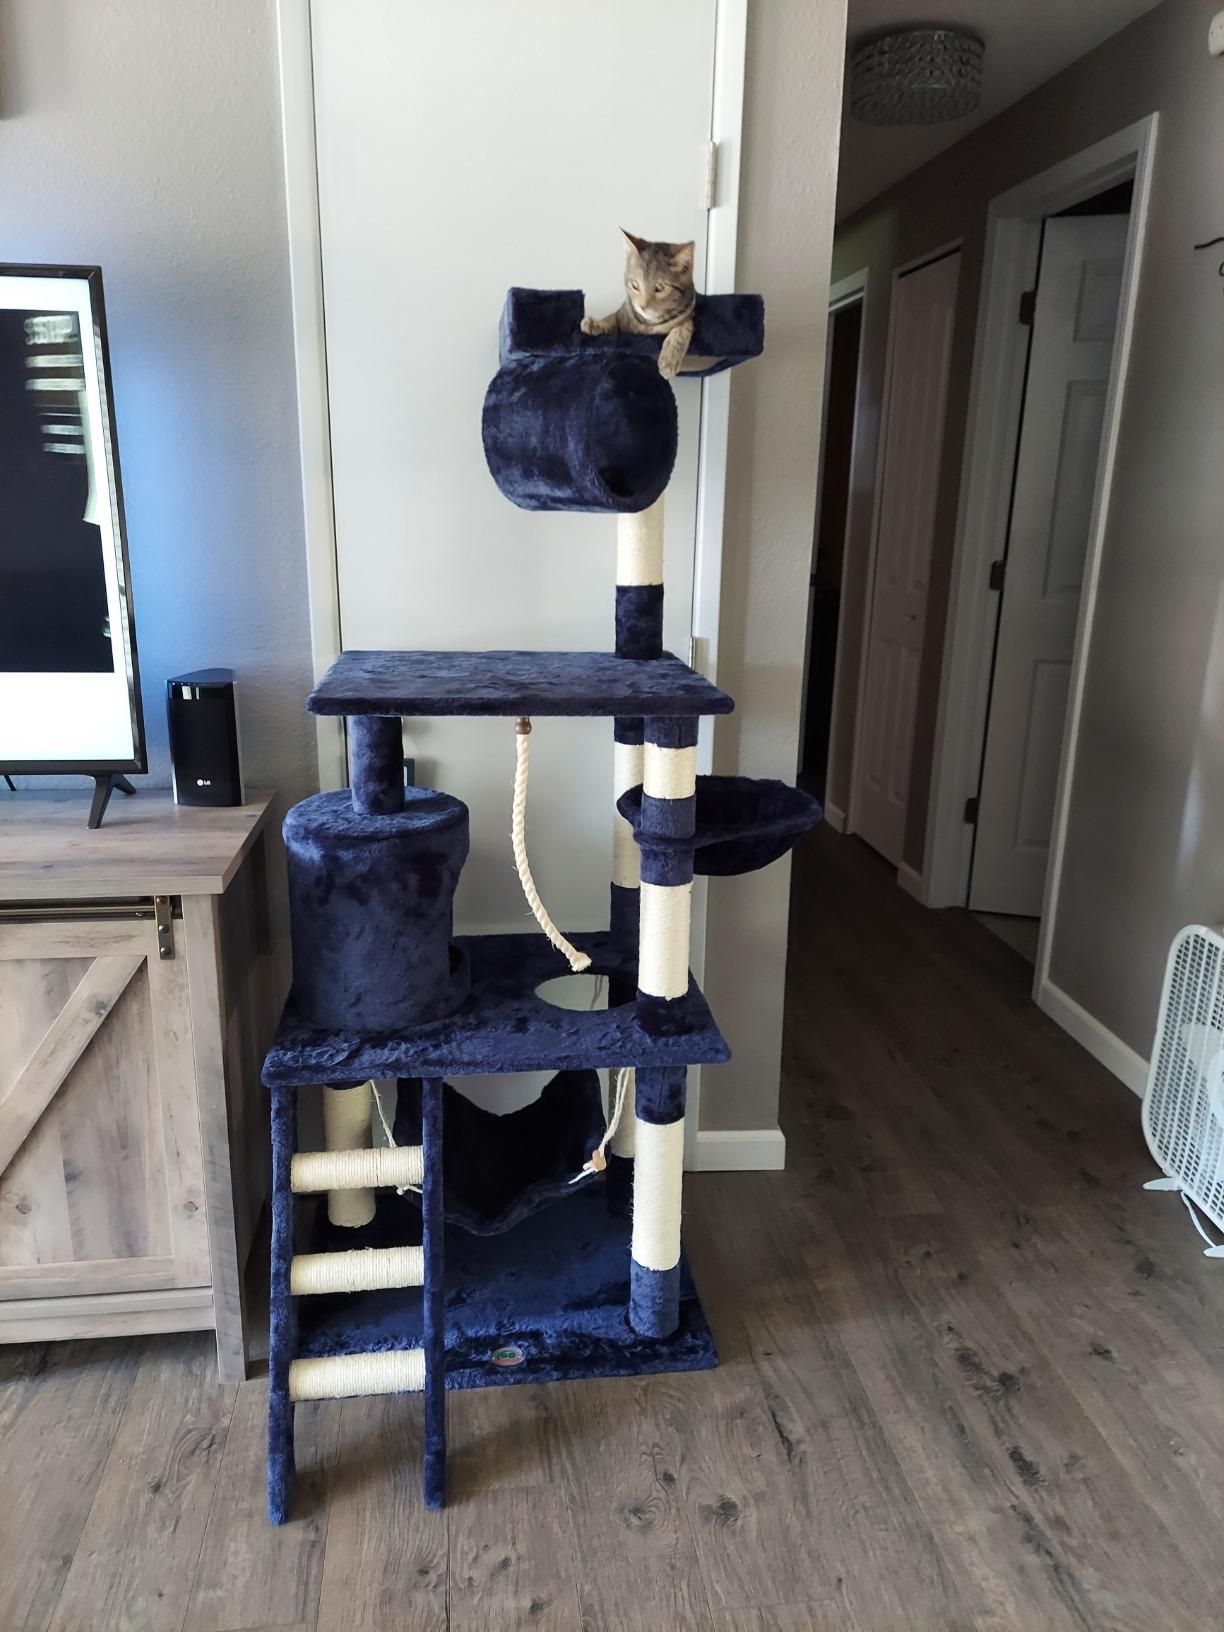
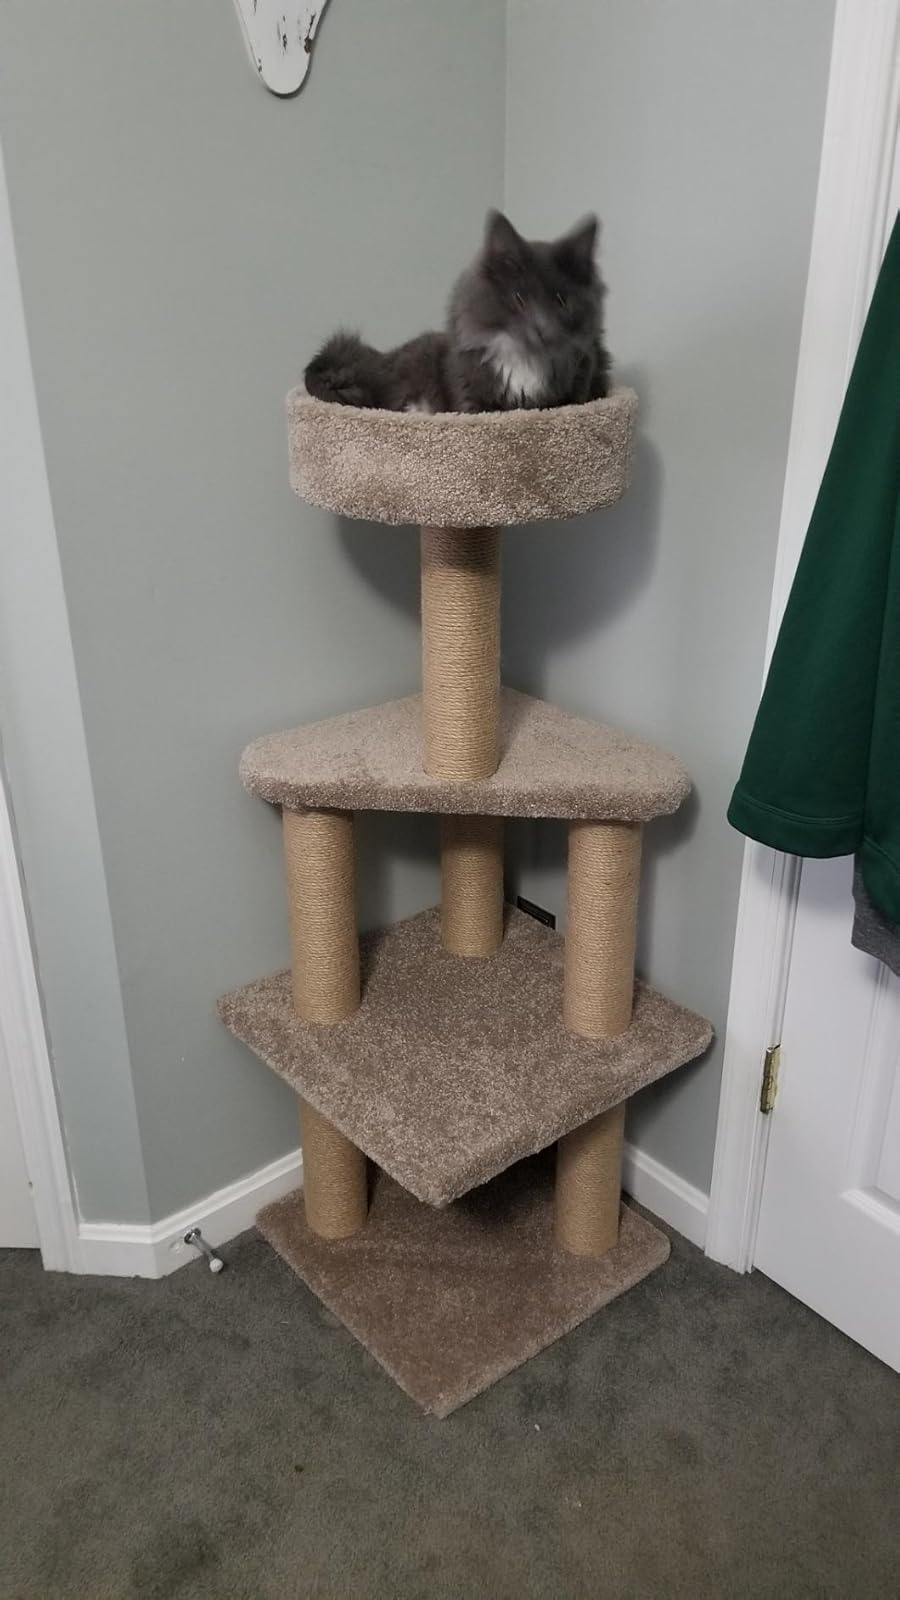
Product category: items_cat tree
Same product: no